Gossa (island)

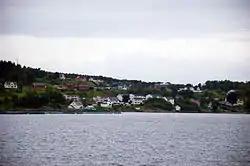
View of Aukrasanden village

The island is flat and swampy, but it is well cultivated by farmland wherever possible. There are also some planted forests. The highest point on the island is the tall "Jærmannburet".